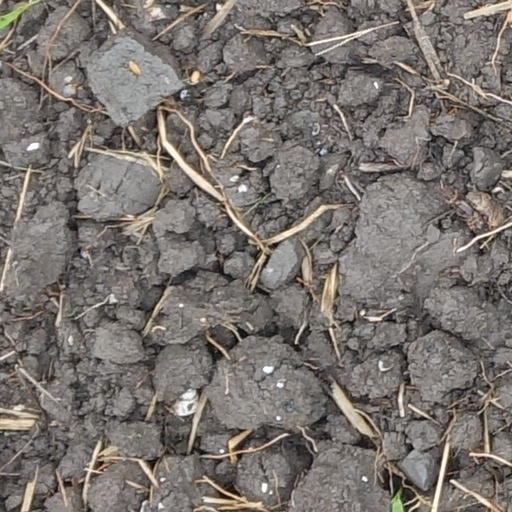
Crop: wheat